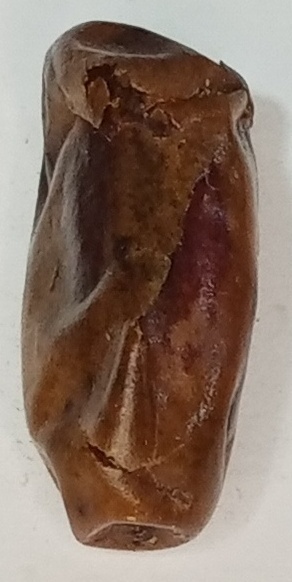
Variety: gajar
Size: small
Grade: grade-3